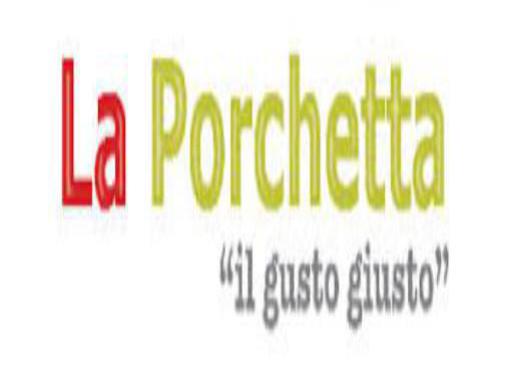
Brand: la porchetta
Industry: Food